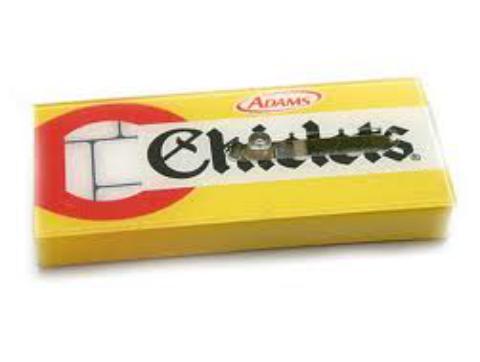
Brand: Chiclets
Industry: Food